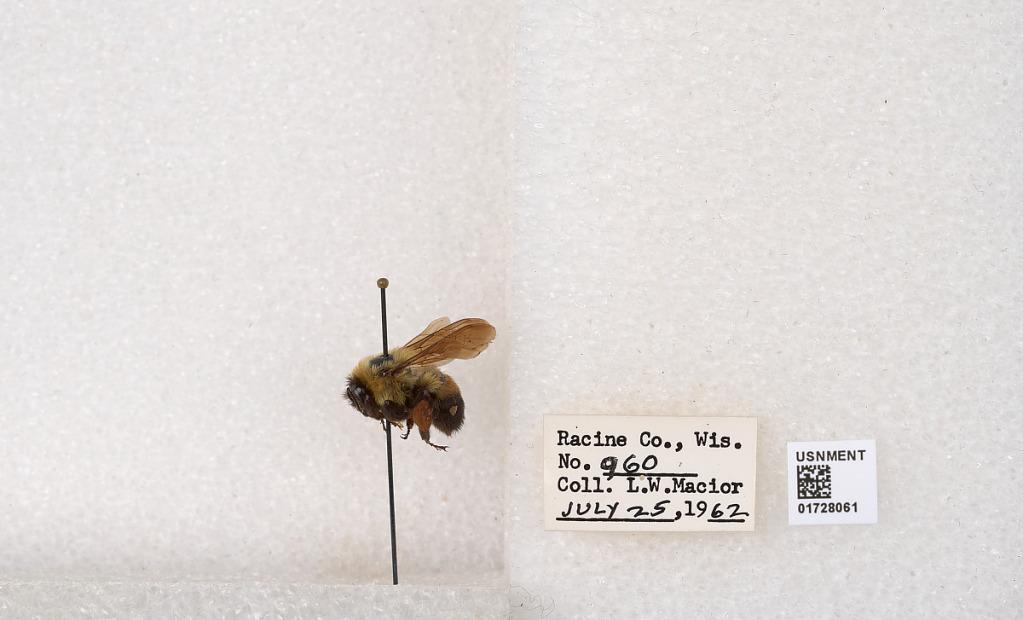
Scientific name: Bombus (Separatobombus) griseocollis (De Geer)
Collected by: L. Macior
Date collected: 1962-7-25
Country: United States
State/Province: Wisconsin
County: Racine
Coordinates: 42.7299, -87.8123